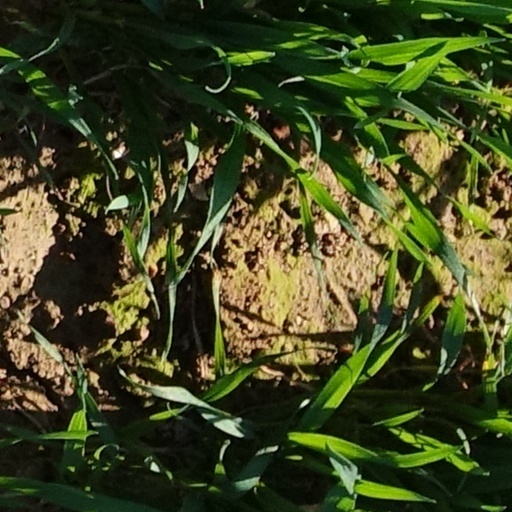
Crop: wheat